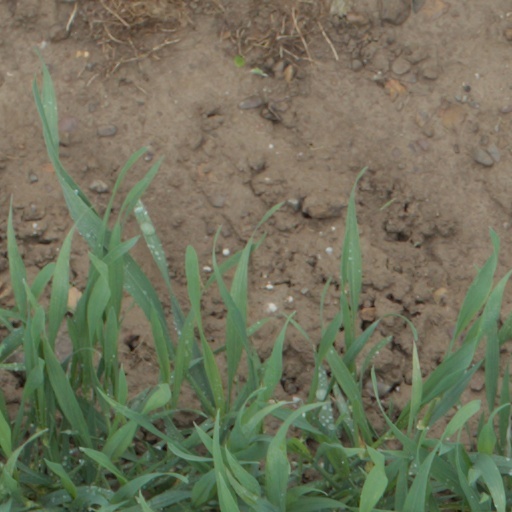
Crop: wheat